Durham West

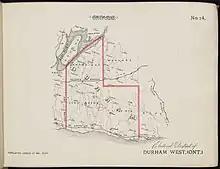
Map of the Durham West riding, 1895

Durham West was a federal electoral district represented in the House of Commons of Canada from 1867 to 1904. It was located in the province of Ontario. It was created by the British North America Act 1867 which divided the county of Durham into two ridings: Durham West and Durham East.